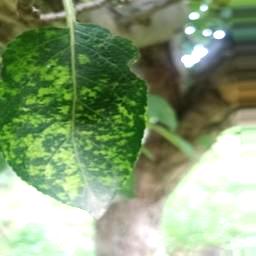
Label: Apple_Mosaic